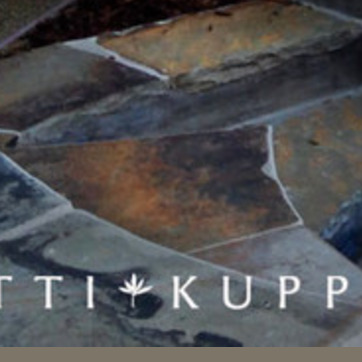
Material: stone